Sümerbank

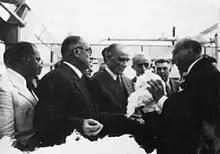
Atatürk (center) accompanied by Bayar (to his left) and İnönü (to his right) at the Sümerbank Textile Factory in Nazilli, October 9, 1937.

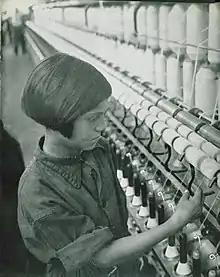
A Sümerbank factory in 1937

Sümerbank Textile Factory was established in 1933 as a state owned bank for funding the construction of textile factories and the development of the textile industry in Turkey. A year earlier, in 1932, President Mustafa Kemal Atatürk and Prime Minister İsmet İnönü had secured a foreign credit loan worth 8.5 million Turkish liras from the Soviet Union (which offered the lowest interest rates to Turkey in that period) for the construction of Sümerbank's first textile factory in Kayseri. The first textile production plant in Kayseri was opened in September 1935.